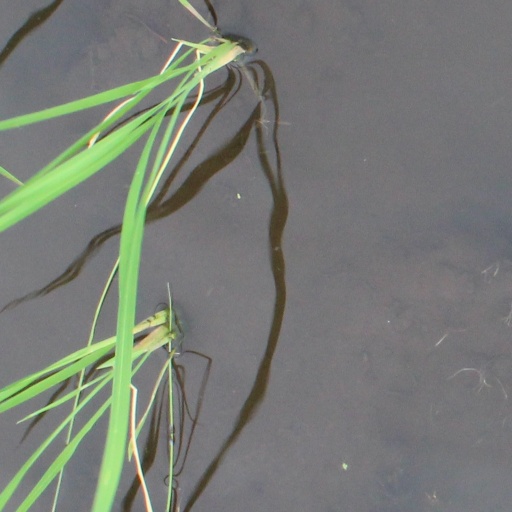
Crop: rice